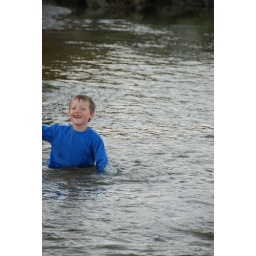
Patrick in the water fetching the ball during beach cricket